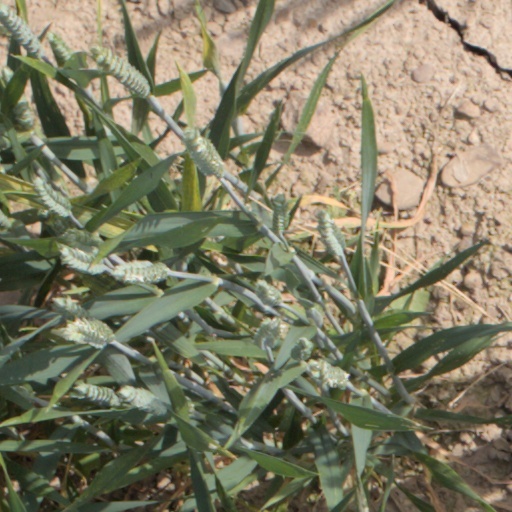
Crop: wheat